Morrisania, Bronx

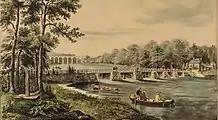
Early view of Morrisania from Harlem

From 1644 to the early 20th century, the land of the neighborhood was the estate of the Morris family in Westchester County. In 1790, Lewis Morris, owner of the estate and signer of the Declaration of Independence, proposed the land as the site of the federal capital.